Red Ensign

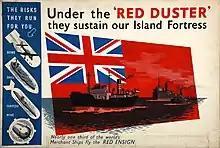
World War II morale poster

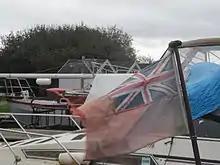
A well used Red Ensign worn on a motorboat

The Red Ensign or Red Duster is the civil ensign of the United Kingdom. It is one of the British ensigns, and it is used either plain or defaced with either a badge or a charge, mostly in the right half.